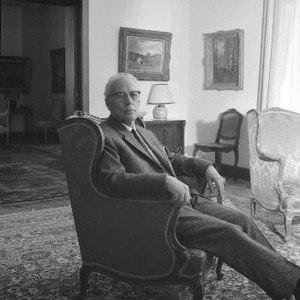
Lauri Jaakko Jooseppi Kivekäs est un juge et entrepreneur.